Metatungstate

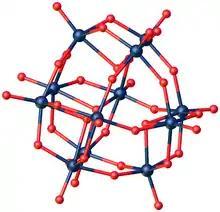
MO cage in metatungstate.

In chemistry, metatungstate refers to the anion with the formula [WO] and salts derived from this anion. The term also refers to protonated derivatives of this anion, including [HWO]. The unprotonated anion [WO] has T symmetry.